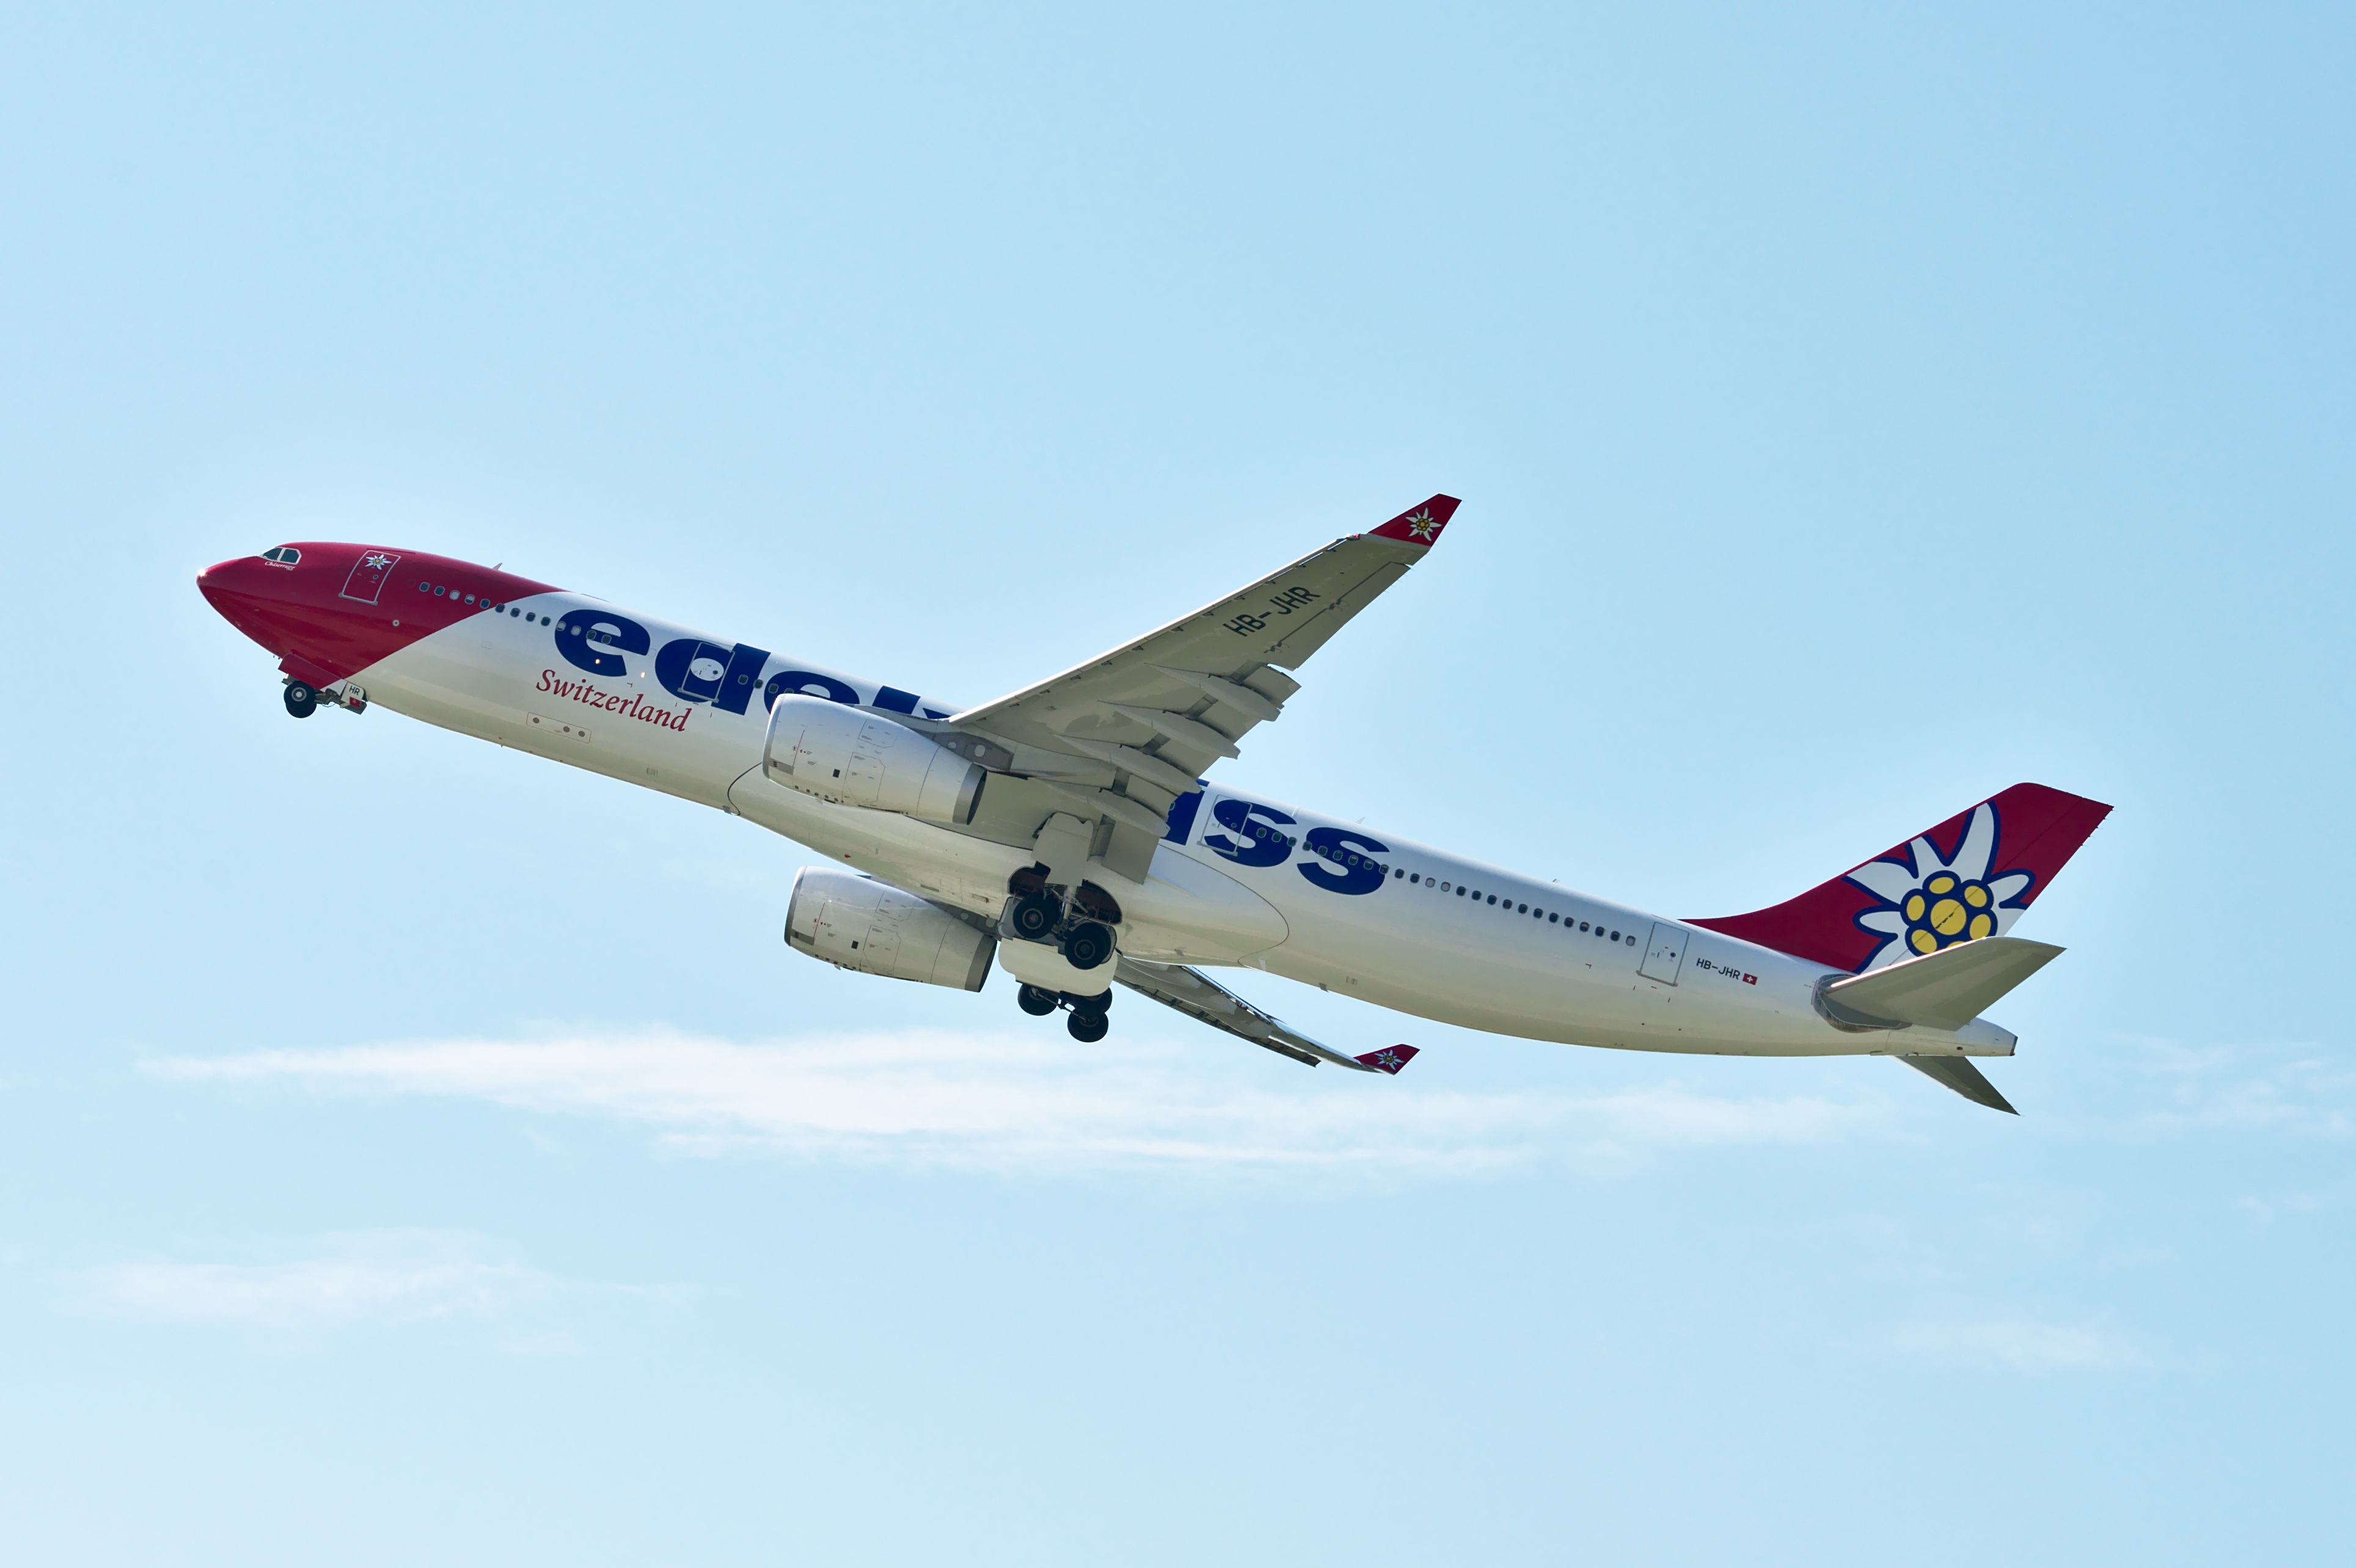
wing, airplane, aircraft, transport, vehicle, airline, aviation, flight, departure, airliner, airbus, boeing, takeoff, a330, edelweiss, jet aircraft, airport zurich, airbus a330, boeing 777, boeing 747, boeing 767, air travel, atmosphere of earth, wide body aircraft, narrow body aircraft, airbus a320 family